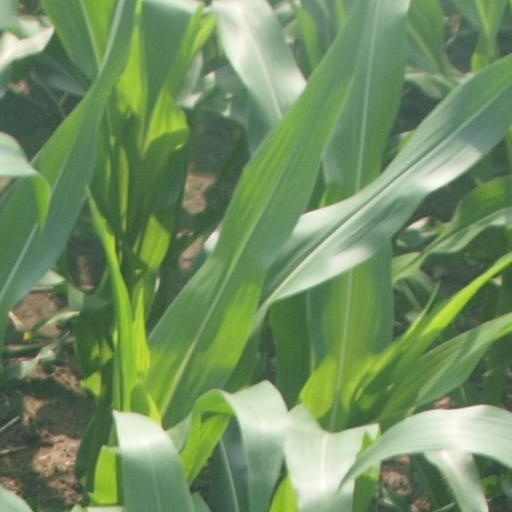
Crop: maize; corn